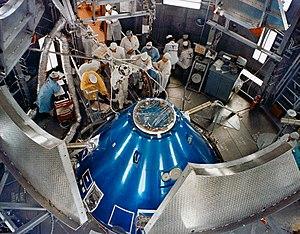
Apollo 9 est un vol spatial habité qui a eu lieu en mars 1969, le troisième avec équipage du programme Apollo de la National Aeronautics and Space Administration. Effectué en orbite terrestre basse, il s'agit de la deuxième mission Apollo avec équipage que les États-Unis lancent avec une fusée Saturn V et le premier vol du vaisseau spatial Apollo complet : le module de commande et de service avec le module lunaire. La mission a pour but de tester le LM pour les opérations en orbite lunaire, en préparation d'un atterrissage en faisant la démonstration de ses systèmes de propulsion, de descente et de montée, en montrant que son équipage peut le piloter de manière indépendante, puis se retrouver et s'amarrer à nouveau au CSM, comme cela serait nécessaire pour le premier atterrissage avec équipage.